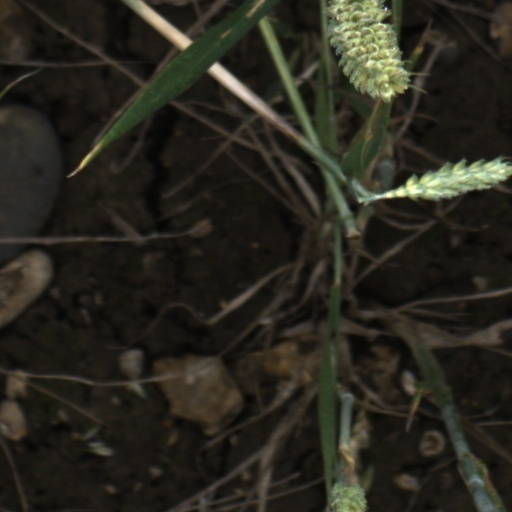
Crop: wheat